Suica

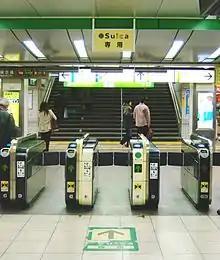
Ticket gates at Ikebukuro Station in 2006. The center lane is exclusive to Suica. Gates have since been replaced to support all major IC cards.

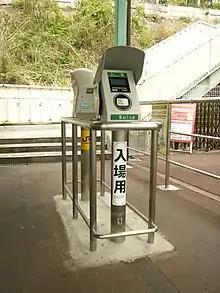
An automatic Suica reader at Kuzuoka, a station not equipped with regular ticket gates

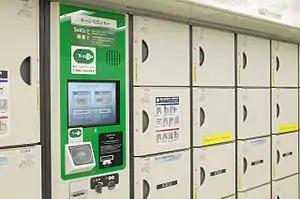
Keyless locker system for Suica and PASMO cards in Shibuya Station

Usage of the card involves scanning it at a card reader. The card's technology allows for it to be read at a short distance from the reader, so contact is not required, despite instructions which often inform users to cards on readers. Many riders leave IC cards in wallets or pass cases, and pass these objects over reader when entering a ticket gate. The balance on the card is displayed when riders pass through ticket gates. In the JR East area, the minimum fare to ride at least one stop is required to enter, but no fare is charged until the user exits the system, upon which cards must be touched on readers at fare gates again.